End-on-end

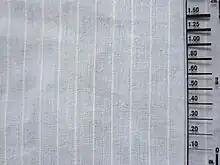
Example of light blue end-on-end cloth with white stripes. Scale shown in millimeters.

End-on-end is typically woven using white thread with another color to create a fabric with a subtly heathered texture that, from a distance, appears as a solid color. Occasionally, variations are seen which use two colors of thread (instead of white). It may also be incorporated into a stripe pattern.